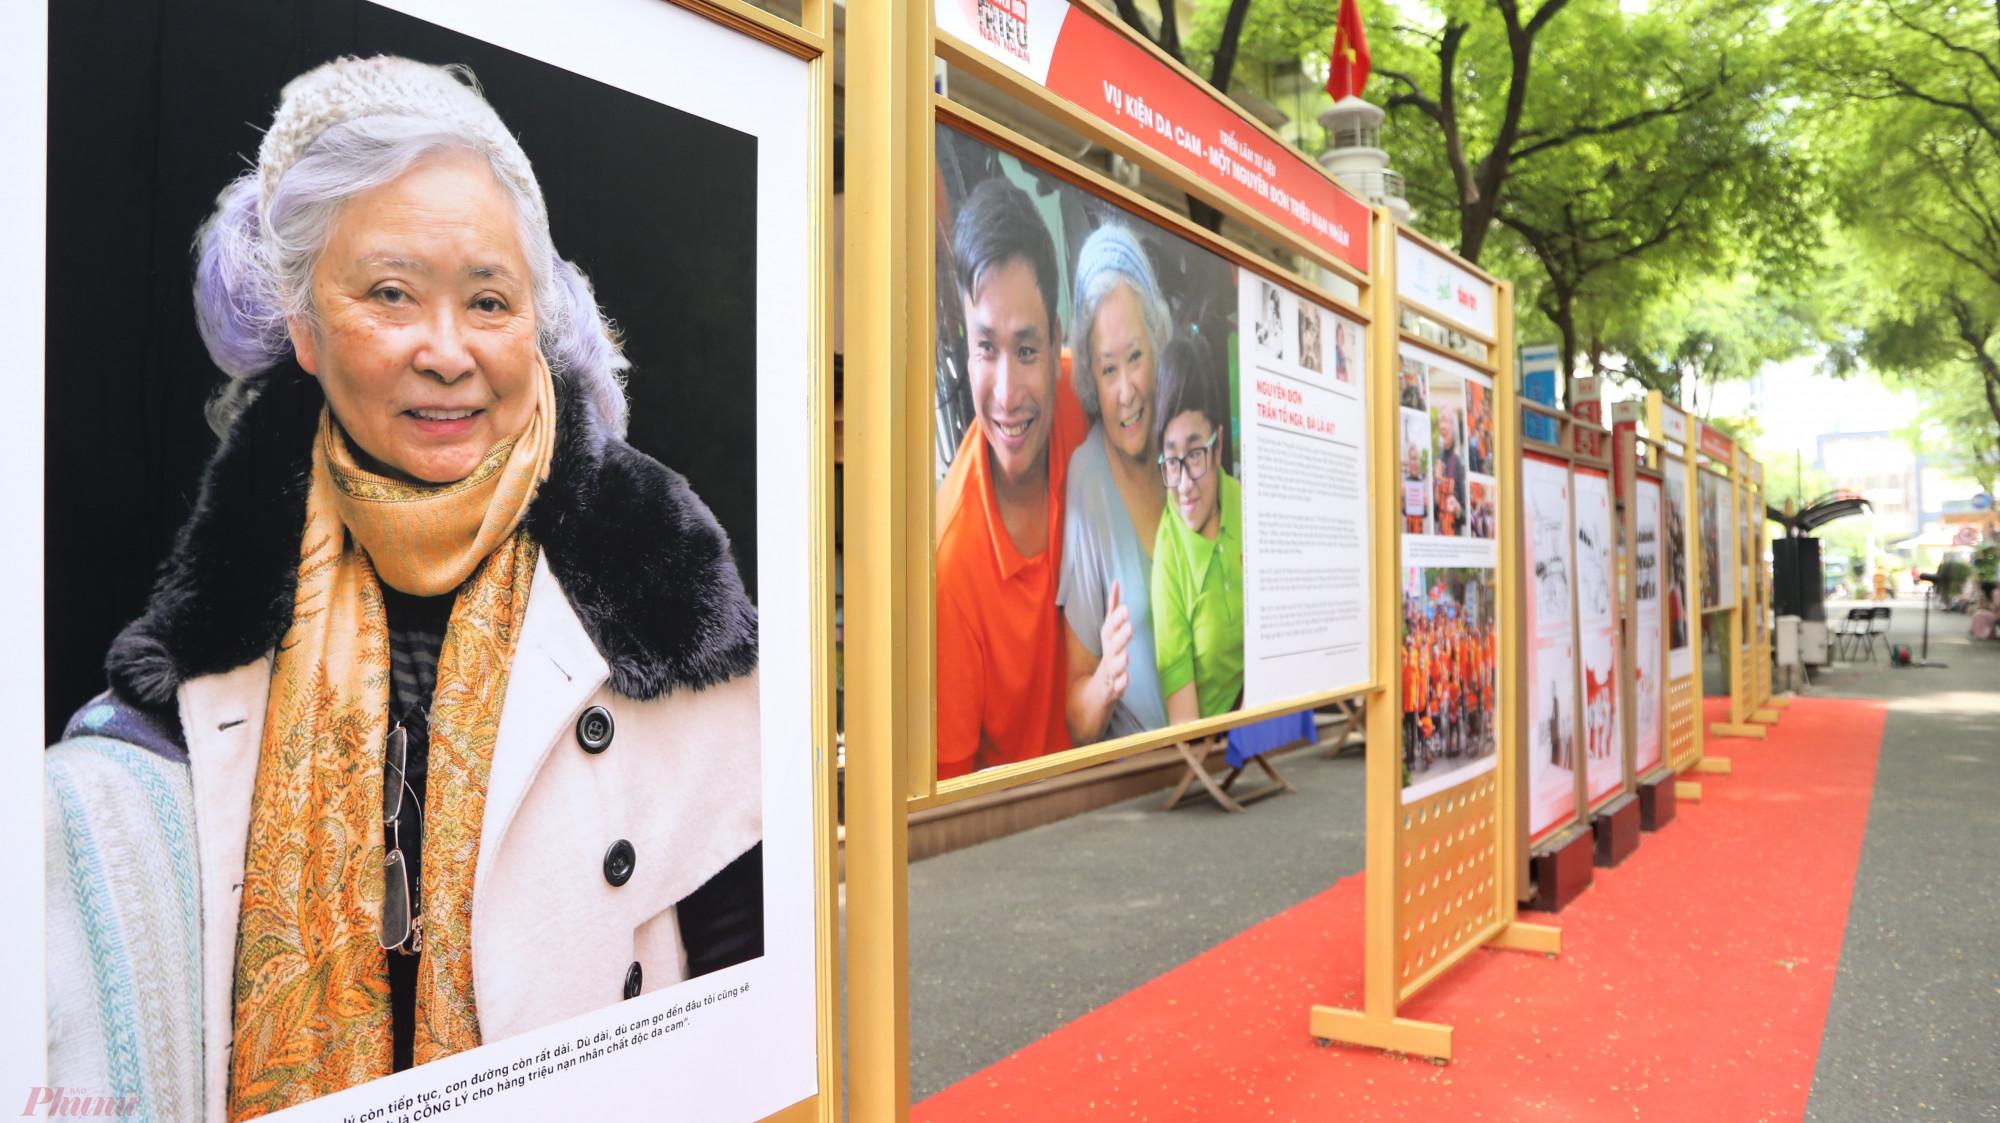
có nhiều bức ảnh đang được trưng bày ở trong hình